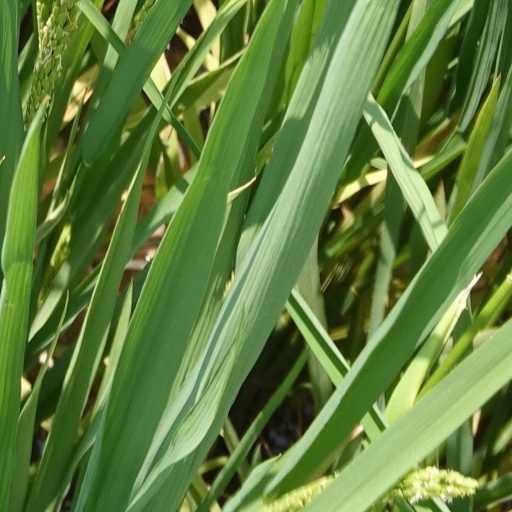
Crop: rice